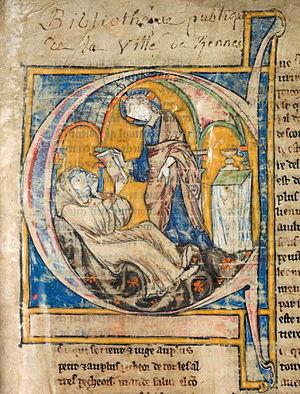
Initiale historiée tirée du Recueil de Romans de la Table Ronde, vers 1220. Le Christ tend un livre à l'auteur
Le Lancelot-Graal, également connu comme Lancelot en prose, Cycle de la Vulgate ou encore Cycle du Pseudo-Map, est une série de cinq œuvres en prose française du Moyen Âge, centrées sur le roman de Lancelot.
Les bibliothèques de Rennes sont un équipement territorial composé de onze bibliothèques de quartier, gérées par la ville de Rennes, et de la Bibliothèque de Rennes métropole, installée au sein de l'équipement des « Champs libres ». Il existe également d'autres bibliothèques administrées par divers équipements de la ville.